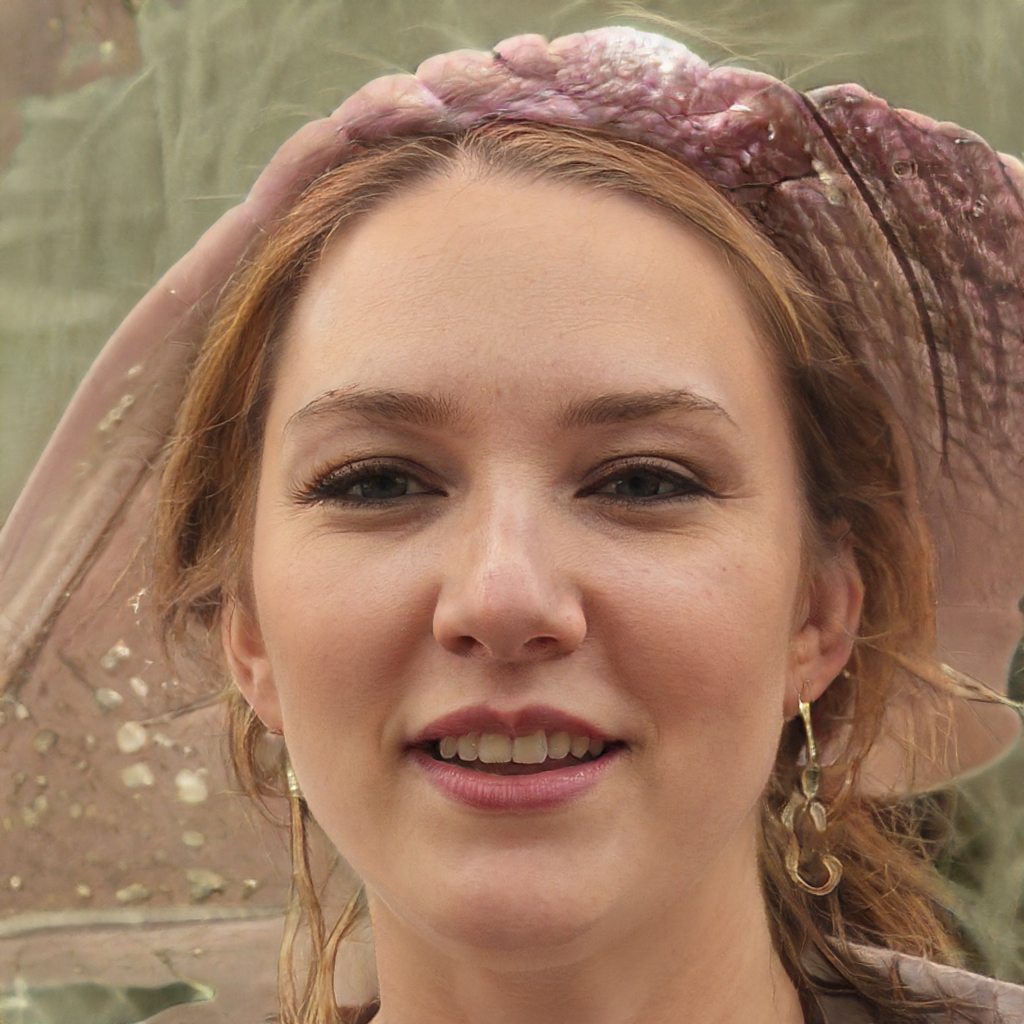
Gender: Female